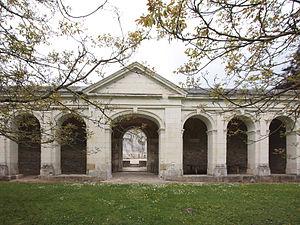
Jean-Bernard-Abraham Jacquemin, né le 16 mars 1756 à Tours et mort le 24 janvier 1826 dans la même ville, est un architecte français.
Chemillé-sur-Indrois est une commune française du département d'Indre-et-Loire, en région Centre-Val de Loire. Station préhistorique attestée dès le Moustérien, le site de Chemillé-sur-Indrois est, depuis le Néolithique, continuellement occupé par l'homme. Chemillé commence à se développer sous les comtes d'Anjou. C'est Henri Plantagenêt qui est probablement à l'origine de l'essor de la paroisse quand il fonde la chartreuse du Liget — une des rares abbayes de cet ordre en Touraine — en expiation du meurtre de Thomas Becket. Jusqu'à la Révolution française, l'histoire de Chemillé se confond avec celle de cette riche abbaye.
La chartreuse du Liget est un ancien monastère de chartreux, sis à Chemillé-sur-Indrois, dans le département français d'Indre-et-Loire en région Centre-Val de Loire.